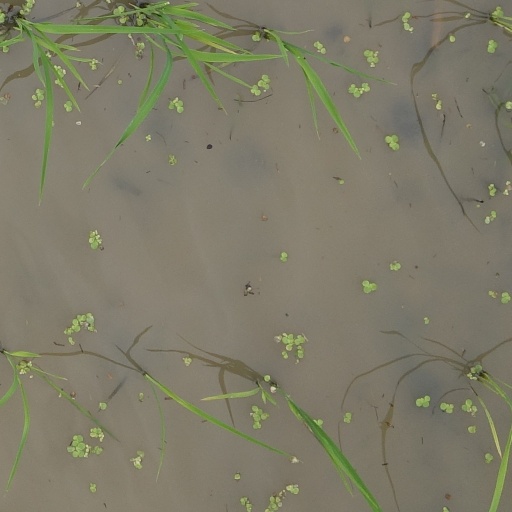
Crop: rice